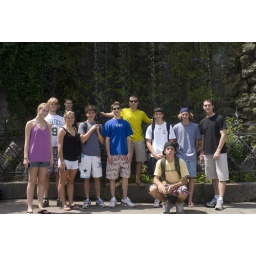
At the base of the walk up the the castle in Budapest